Sky position (RA, Dec in degrees): 31.223, -13.974
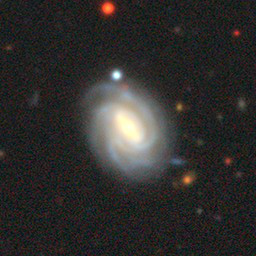
Galaxy morphology: Barred Spiral Galaxies